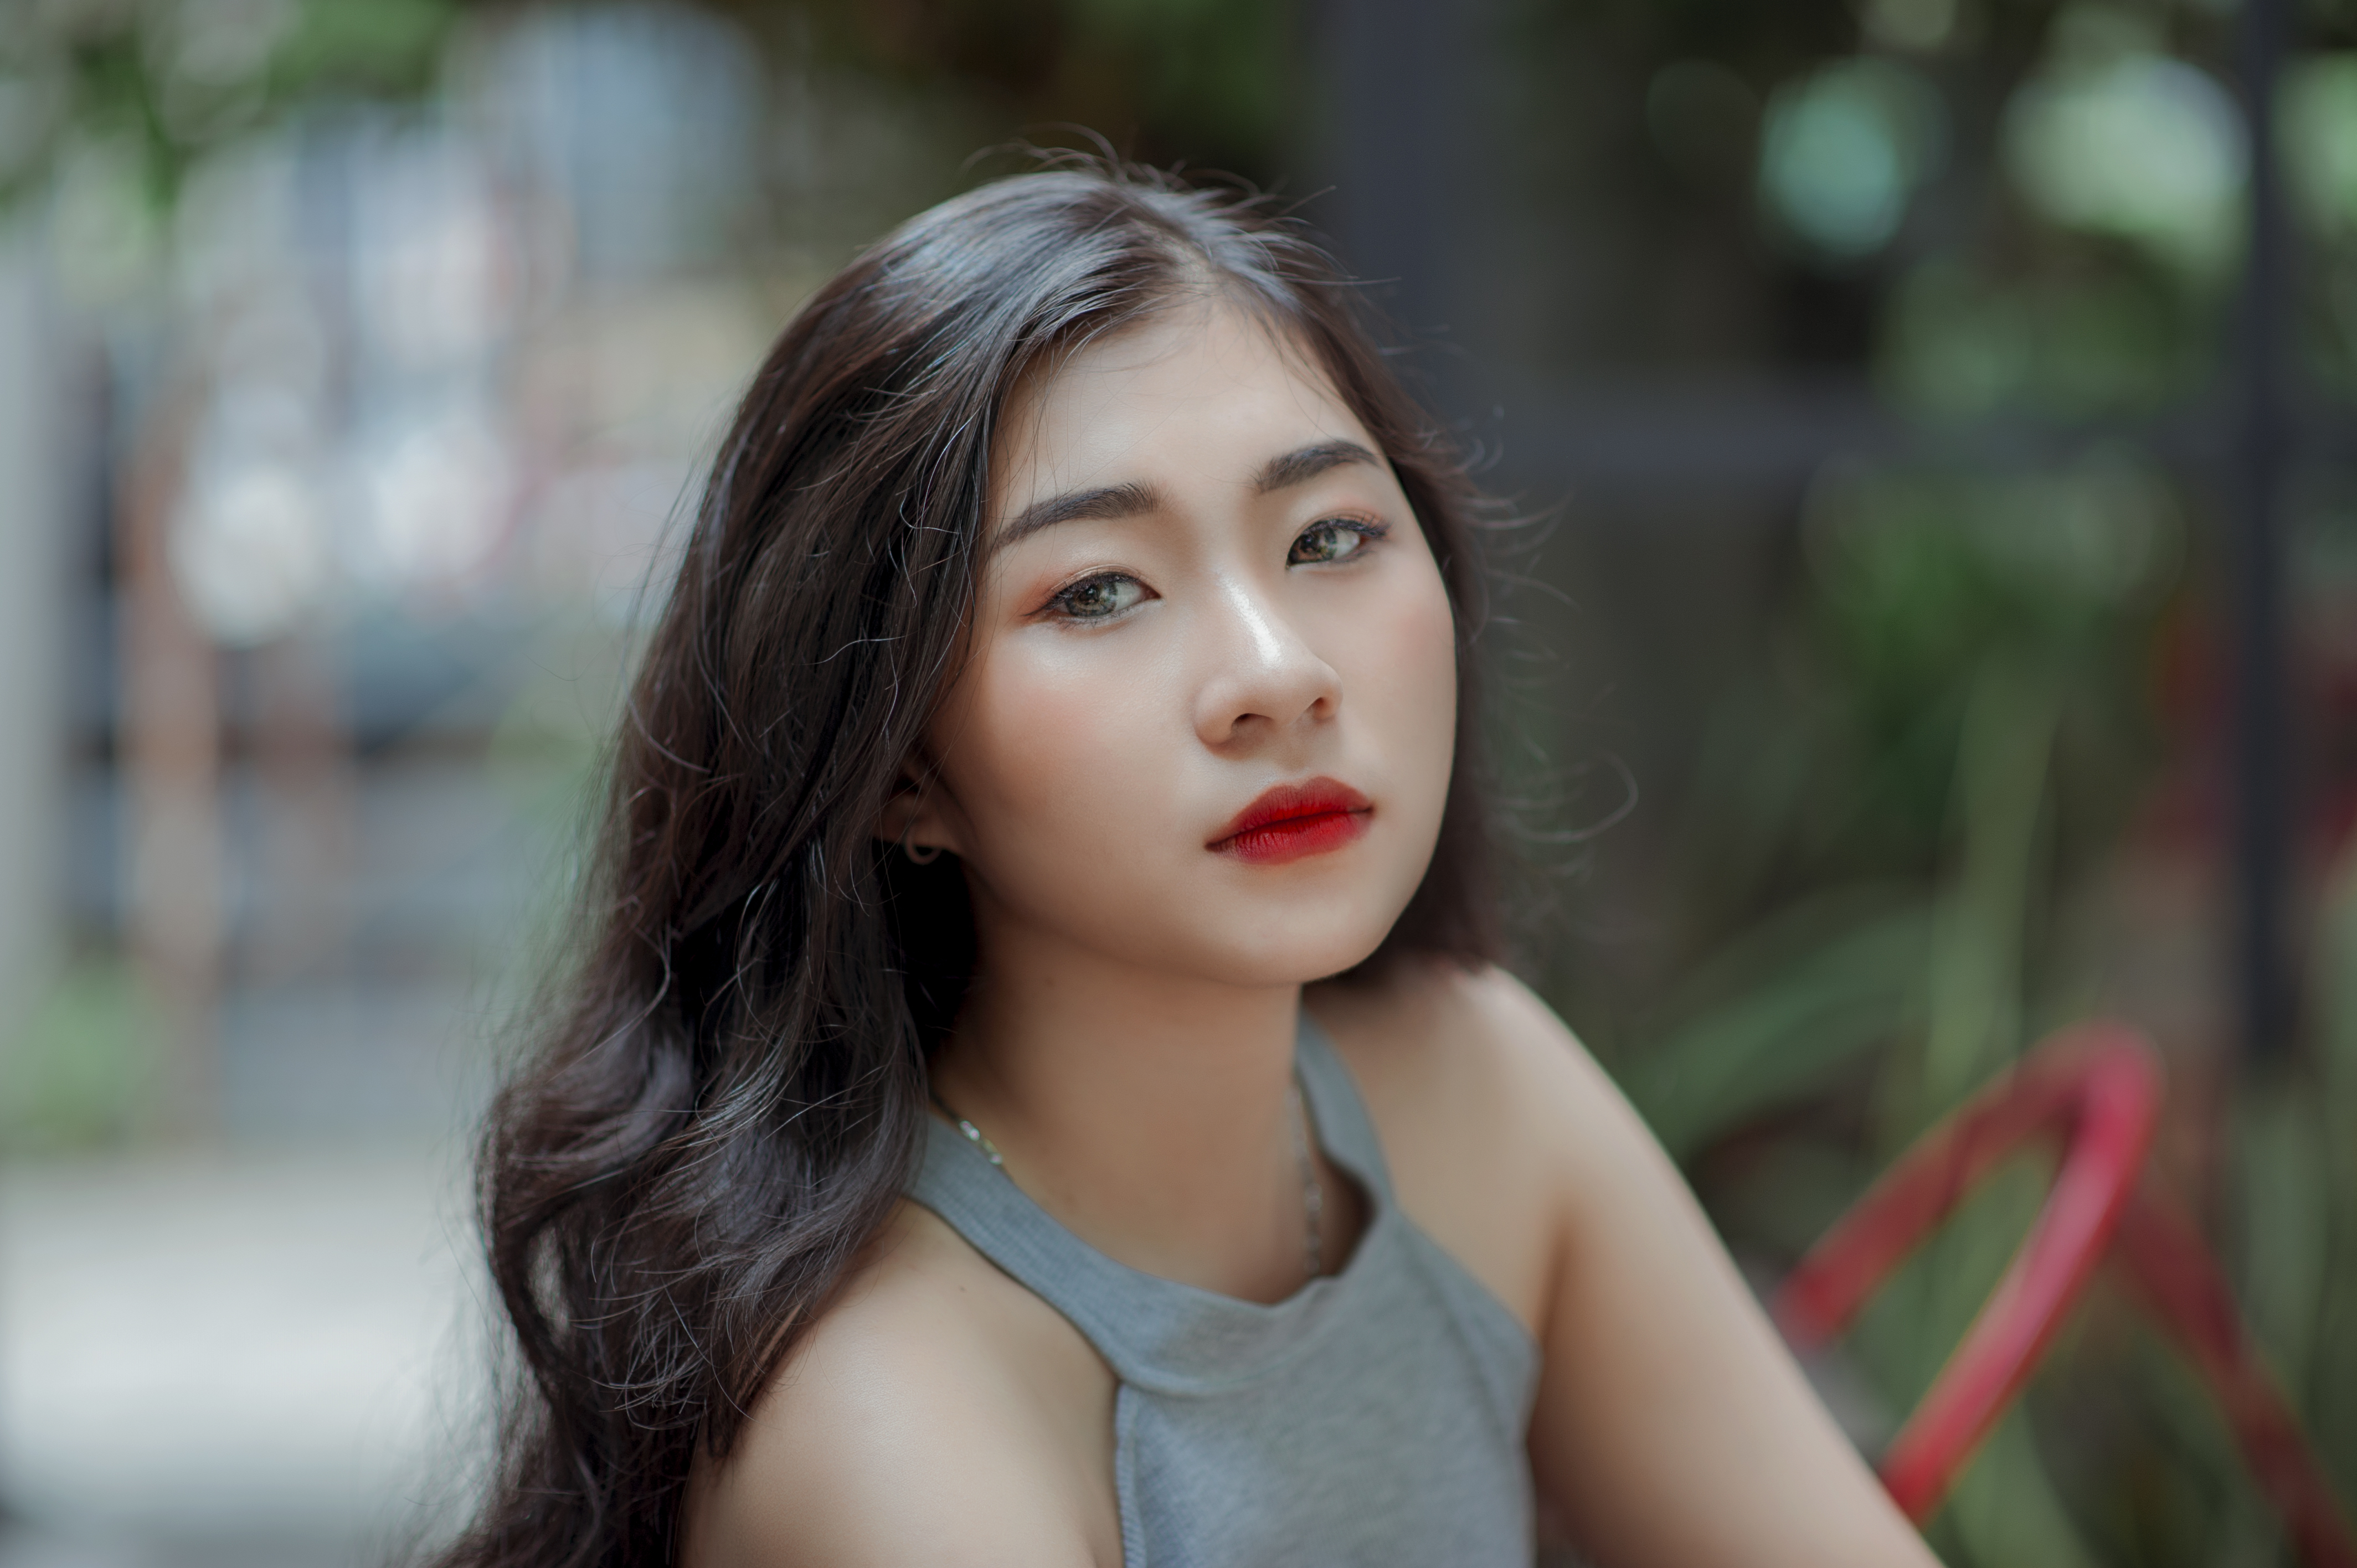
adolescent, adult, attractive, beautiful, beauty, blur, close up, cute, eyes, face, facial expression, fashion, female, focus, girl, hair, hairstyle, lady, lips, model, person, photoshoot, portrait, pretty, woman, human hair color, photography, black hair, eye, photo shoot, long hair, cheek, lip, brown hair, smile, portrait photography